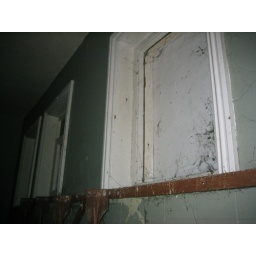
These boarded-up windows are in the part of the building that will become the cafe kitchen.